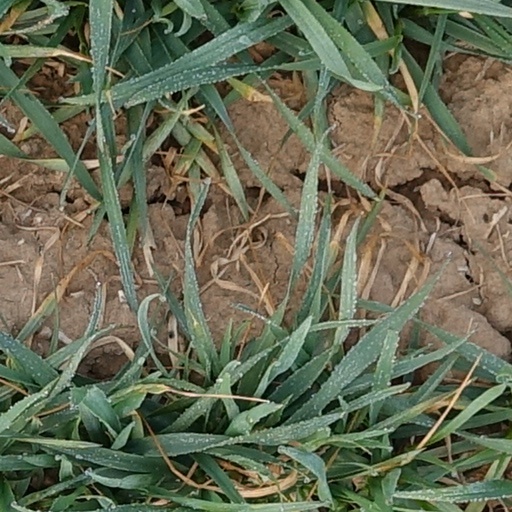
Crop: wheat